Wilkins Tannehill

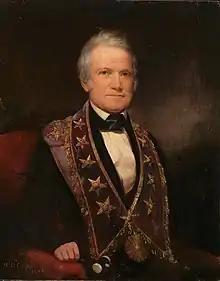
Tannehill in Masonic regalia,

Wilkins Tannehill (1787–1858) was an American Whig politician and author. He served as the Mayor of Nashville, Tennessee from 1825 to 1827.